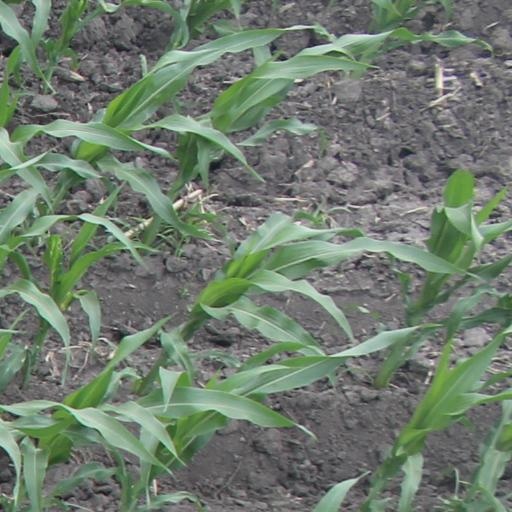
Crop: maize; corn